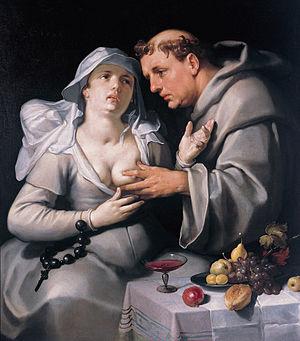
1591 est une année commune commençant un mardi.
Cornelis Corneliszoon van Haarlem ou Cornelis Cornelissen ou parfois francisé Corneille de Haarlem, est un peintre et un dessinateur maniériste néerlandais.